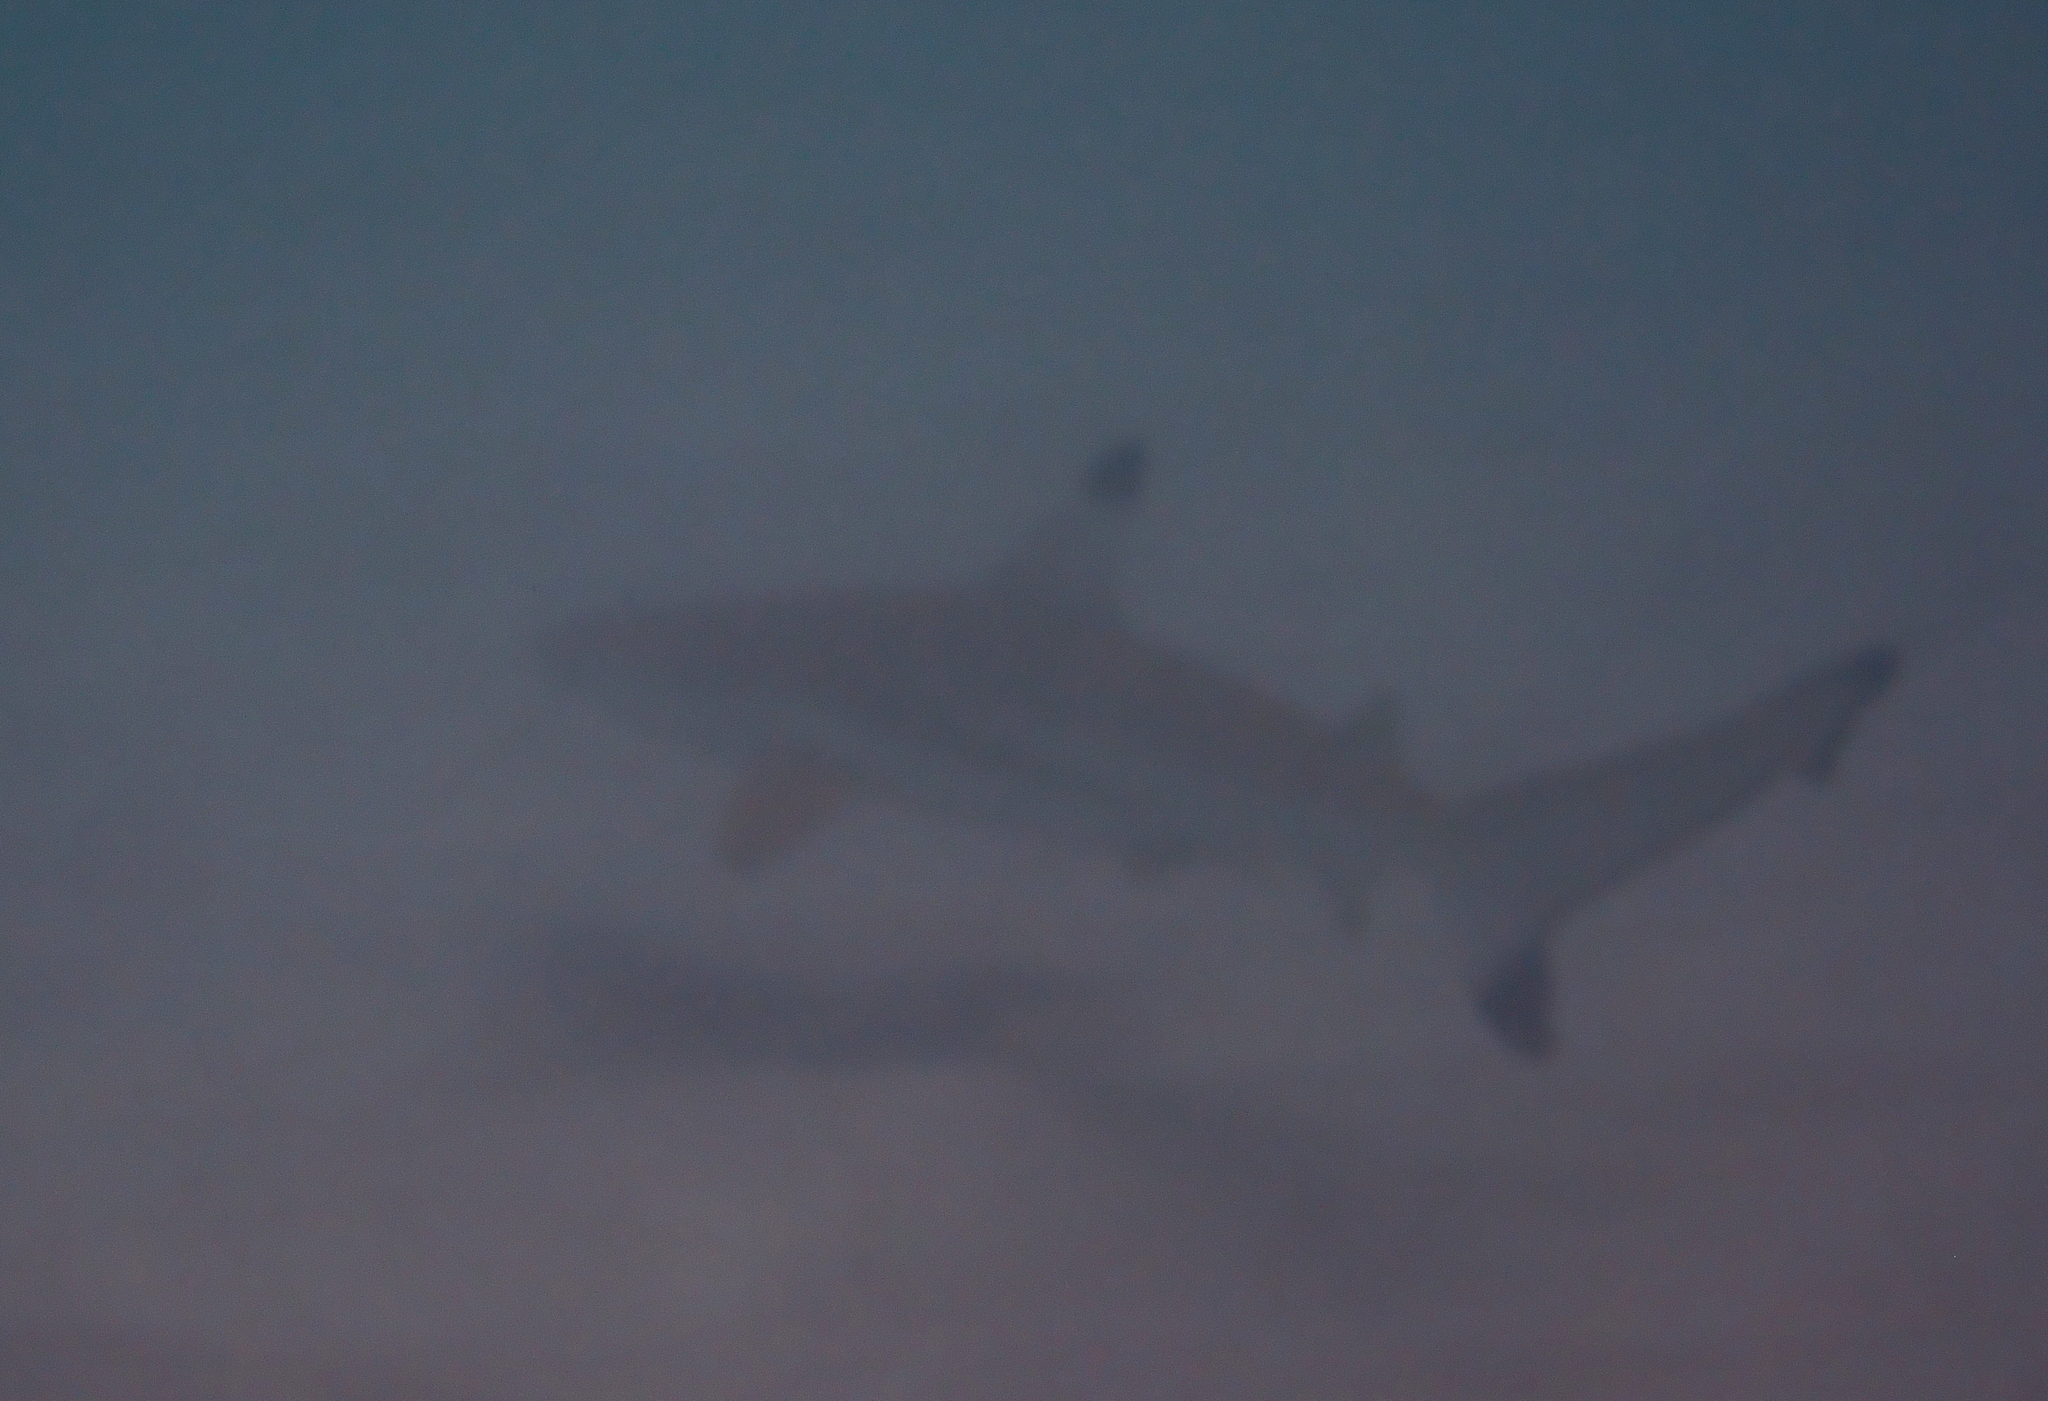
Carcharhinus melanopterus (Blacktip Reef Shark)